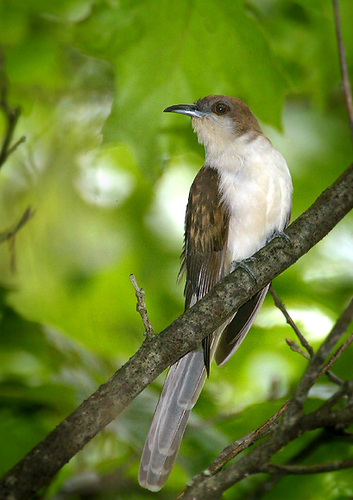
this bird has a downward curved bill, white breast and belly, along with inner retrices in various shades of grey.
this bird is brown with white on its chest and has a long, pointy beak.
this bird has a white belly and breast with a brown eyering, back and head.
bird with gray and black beak, black eye with brown eyering, gray throat, white breast, belly and abdomen
this bird is white and brown in color with a curved beak, and brown eye rings.
this bird is white with brown wings and has a long, pointy beak.
this bird has a white breast , and tan and brown secondaries.
this bird has a white belly and fine fluffy feathers.
this bird has wings that are brown and has a white belly
this bird has a brown crown with a small black beak and white belly.
Species: Black Billed Cuckoo